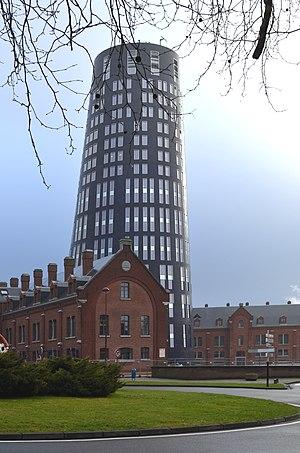
Hôtel de police de la Zone de police Charleroi.
Jean Nouvel, né le 12 août 1945 à Fumel, est un architecte français contemporain de renommée internationale.
L'attentat du 6 août 2016 à Charleroi est une attaque terroriste djihadiste visant deux policières de la Zone de Police de Charleroi, assurant la surveillance de l’hôtel de police.
La Caserne Defeld est l'ancienne caserne de la Gendarmerie de Charleroi, située au Boulevard Pierre Mayence, n°67.
La Tour Bleue est le nom de l'Hôtel de police de la Zone de police Charleroi. Conçue par l'architecte français Jean Nouvel et Mdw Architecture, elle se situe sur le site de la caserne Defeld, le long du boulevard Mayence et voit le jour en 2014.